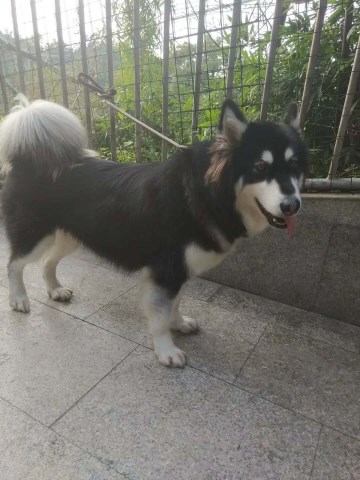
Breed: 1324-n000004-malamute